Water-related industry in Africa

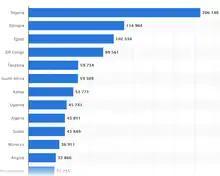
African countries with the largest population as of 2020

Demographically, it is expected to be the fastest growing region in the world with the growth varying, depending on sub-regions. Furthermore, the growth is skewed to the young and that component of the population that will need jobs is expected to increase rapidly and comprise 910 million out of the projected two billion total population by 2050. Most of the growth in workforce will be in Sub-Saharan Africa (about 90%). Hence, the demand for jobs will be a major policy issue across the continent, which is already experiencing high unemployment and underemployment; moreover, the latter is driving both migration within the region and emigration towards Europe and other regions.